Kirby and the Forgotten Land

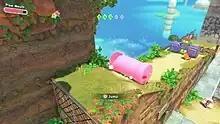
A screenshot of "Kirby and the Forgotten Land", featuring Kirby rolling down a hill after ingesting a pipe, using the 'Mouthful Mode' as introduced in this game

"Kirby and the Forgotten Land" is the first platform game in the series with full 3D gameplay, where the player must guide Kirby through various different stages to save the Waddle Dees at the end. As in most Kirby games, Kirby can jump and slide as well as inhale enemies and objects which he can either spit out like projectiles or swallow to gain a copy ability. Alongside returning copy abilities, this game introduced two new copy abilities in the form of Drill and Ranger, as well as a new "Mouthful Mode" where Kirby can swallow and control larger objects, such as cars and vending machines. Similar to "Kirby Battle Royale" and "Kirby and the Rainbow Curse", a second player can join in and play as Bandana Waddle Dee, who uses a spear as his main form of attack.